Answer in natural language. Considering the relative positions, is black recatngle fiige box above or below Window? Choose between the following options: above or below
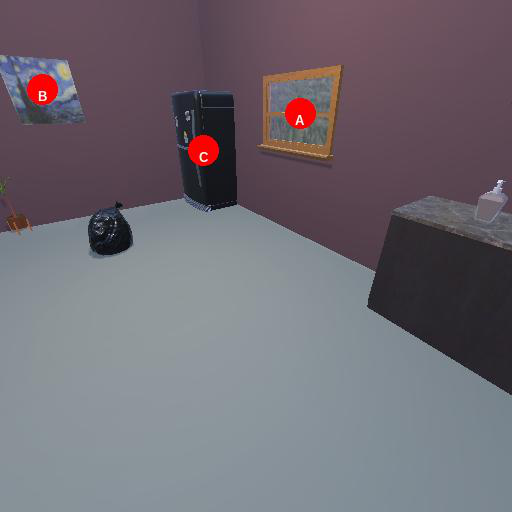
<answer>above</answer>